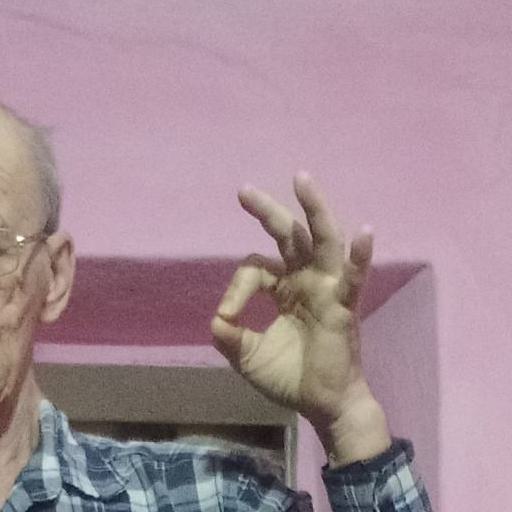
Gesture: ok